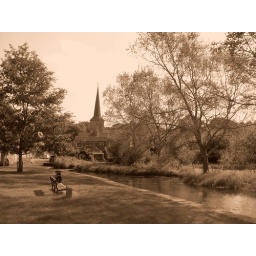
Eynsford in Kent on the river Darent. Notable for still having a working ford next to the single carriageway bridge